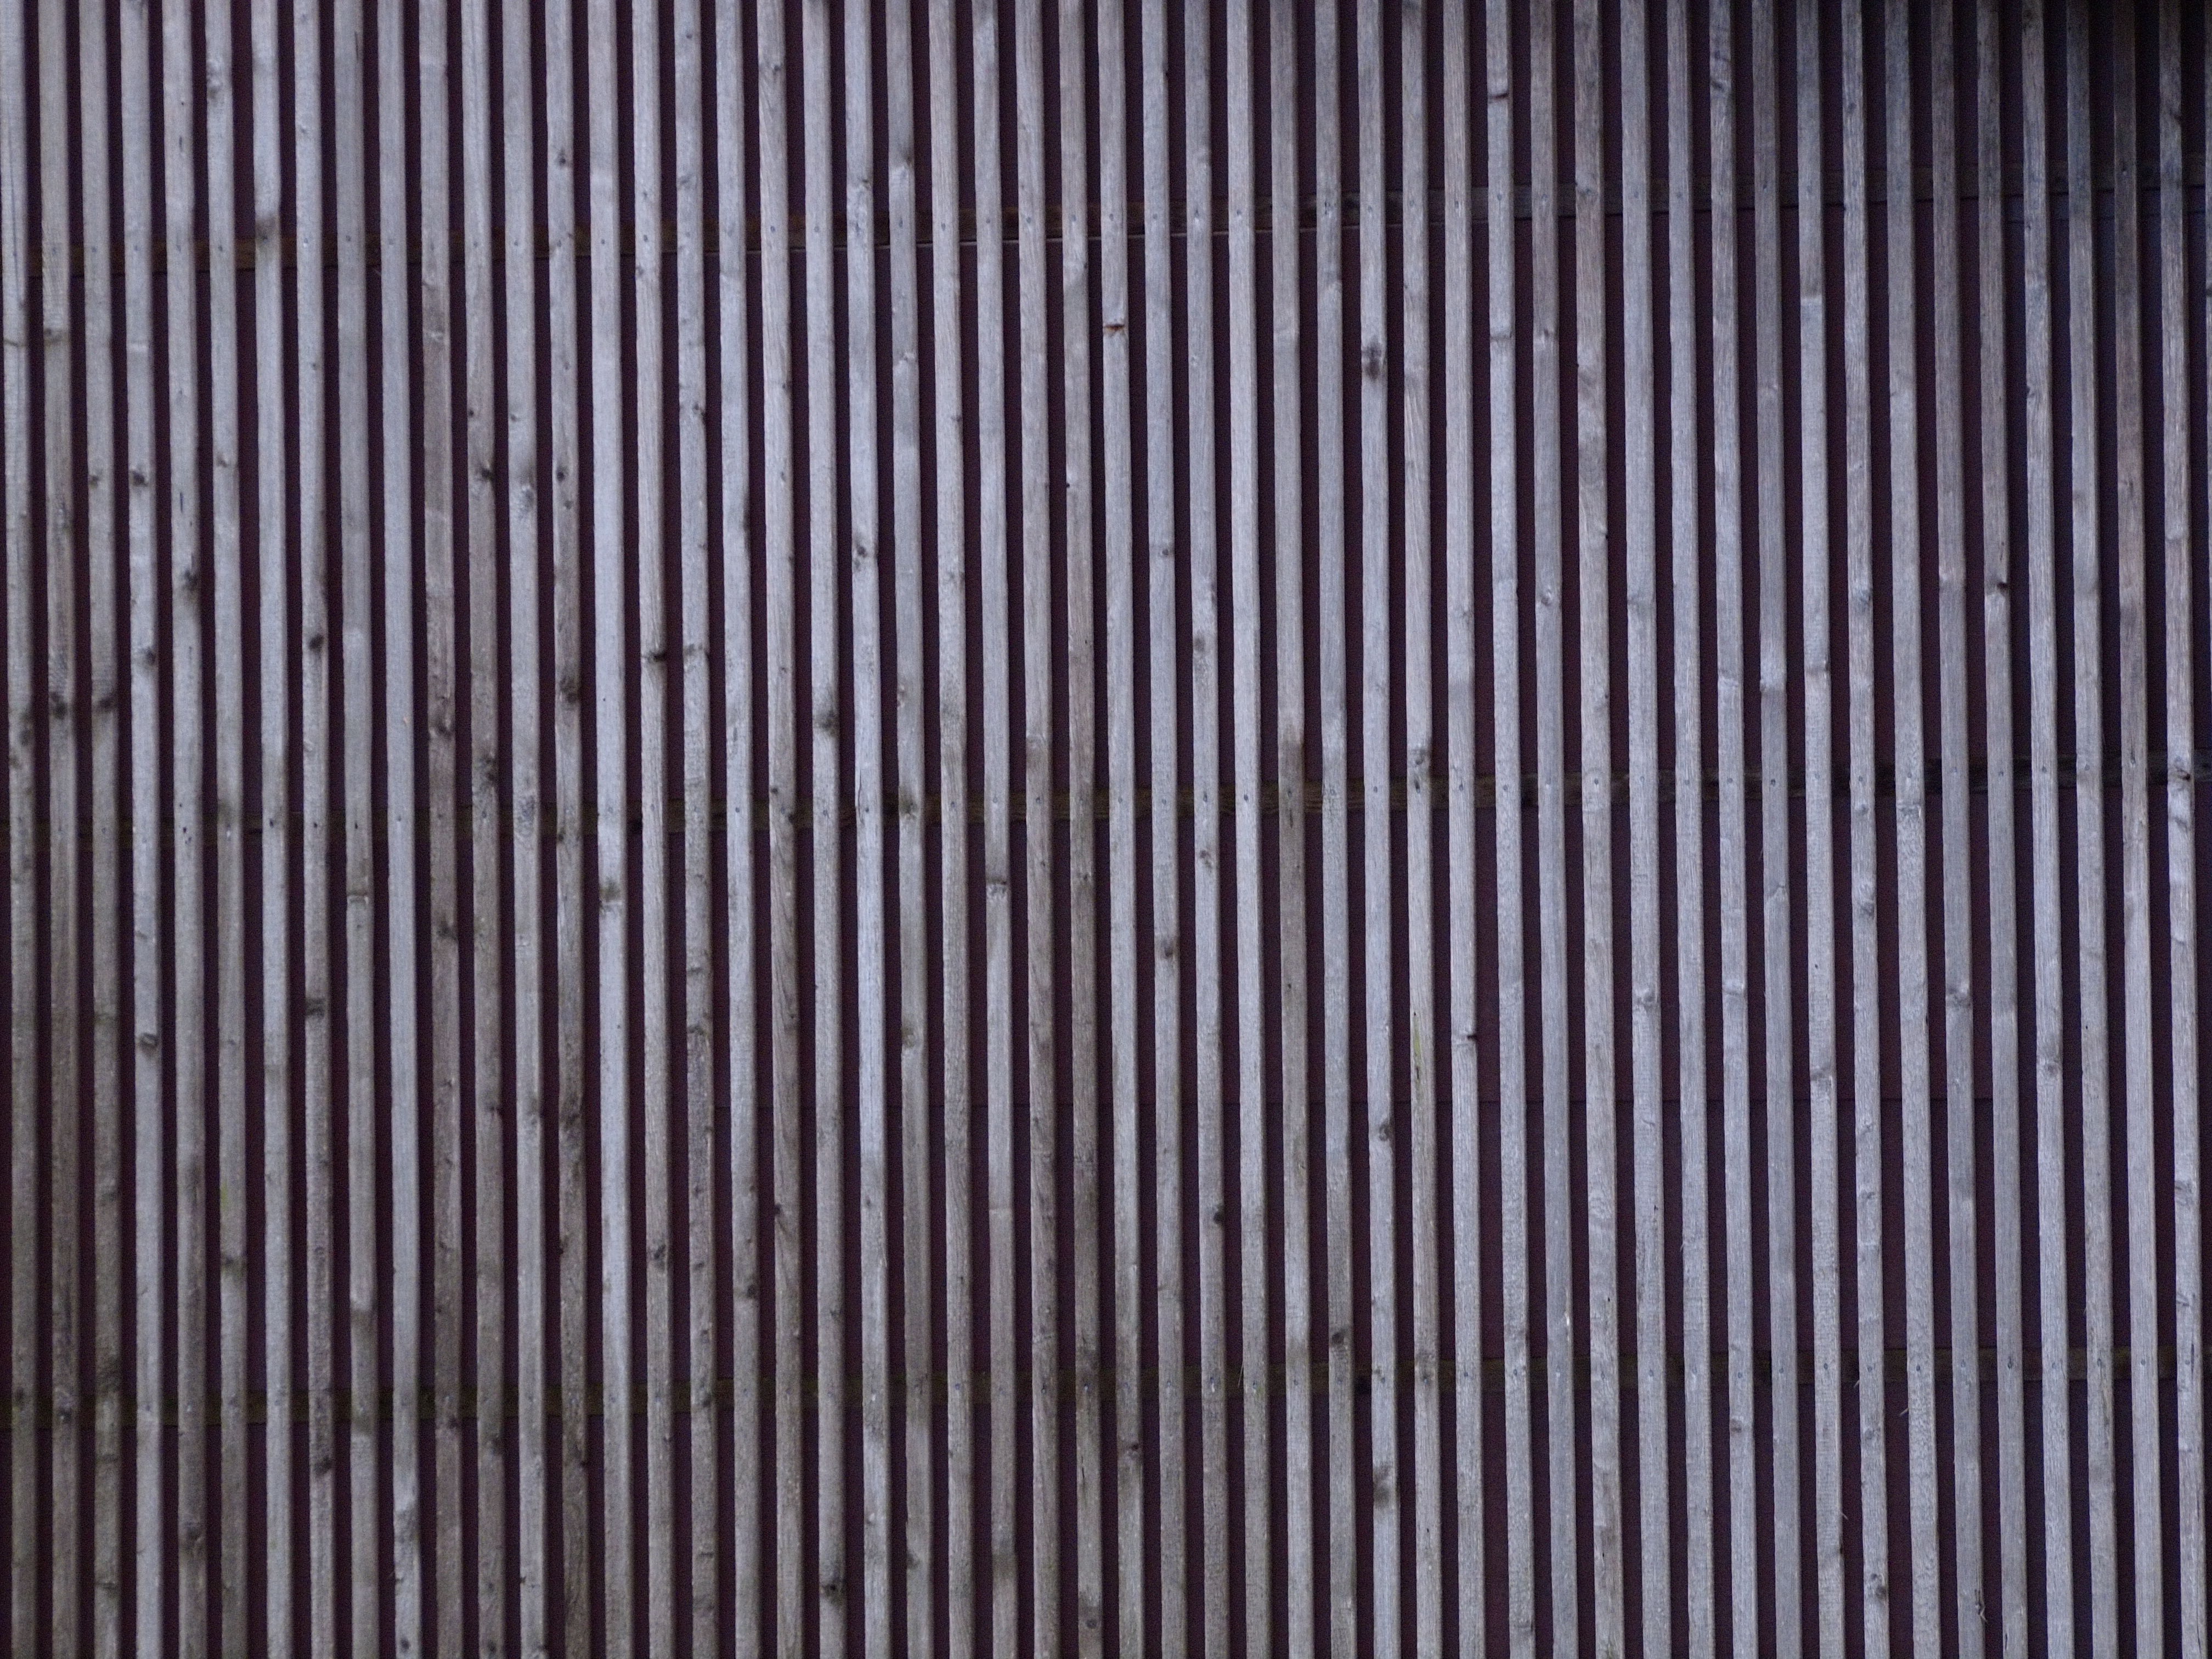
structure, wood, texture, floor, wall, pattern, line, metal, brown, material, interior design, textile, design, net, stripes, flooring, window covering, window treatment